Siv Jensen

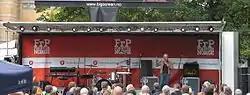
Siv Jensen speaking at a rally in Oslo in the 2009 electoral campaign.

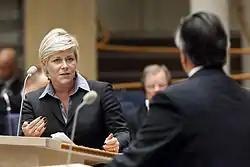
Siv Jensen in Stockholm, Sweden, 2009.

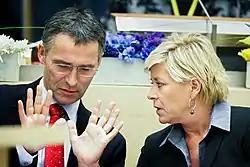
Jensen with former Prime Minister Jens Stoltenberg.

During the early 1990s, conflict within the party between the younger libertarians and party chairman Carl I. Hagen, Jensen stood on the side of Hagen. She also supported Hagen in the 2001 internal conflict, and stated the same year that Hagen had been like a father figure for her. She became first deputy chairman of the Progress Party in 1998, and parliamentary leader of the party in 2005. In 2006, Carl I. Hagen, chairman of the party since 1978 resigned to become vice president of parliament, and Jensen assumed leadership of the Progress Party to no internal opposition. While many had been speculating about the viability of the party and its future after Hagen resigning, a 2004 survey showed that Jensen enjoyed better general support than him, which was explained by her not being as controversial. Many had also predicted a more moderate course for the party with her being the leader, but she stood firmly by the policies of the party. Her leadership-style has however been considered to be softer than that of Hagen.